Sasha Cohen

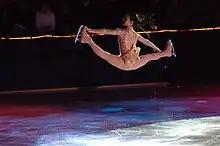
Cohen performs a Russian split jump

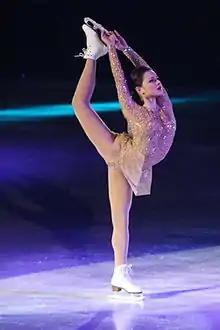
Cohen performs a Biellmann spiral on the 2008 Stars on Ice tour stop in Halifax

Cohen is the first skater to receive +3s for spirals under the International Skating Union Judging System (IJS) for "Grade of Execution (GOE)", and was also the first female skater to break the +130 barrier on a free skate under the IJS. According to figure skating historian James R. Hines, Cohen's "potential as a talented, artistic, and extremely flexible skater was never completely realized owing to her inability to present two clean programs in the same competition, especially in world and Olympic competition".